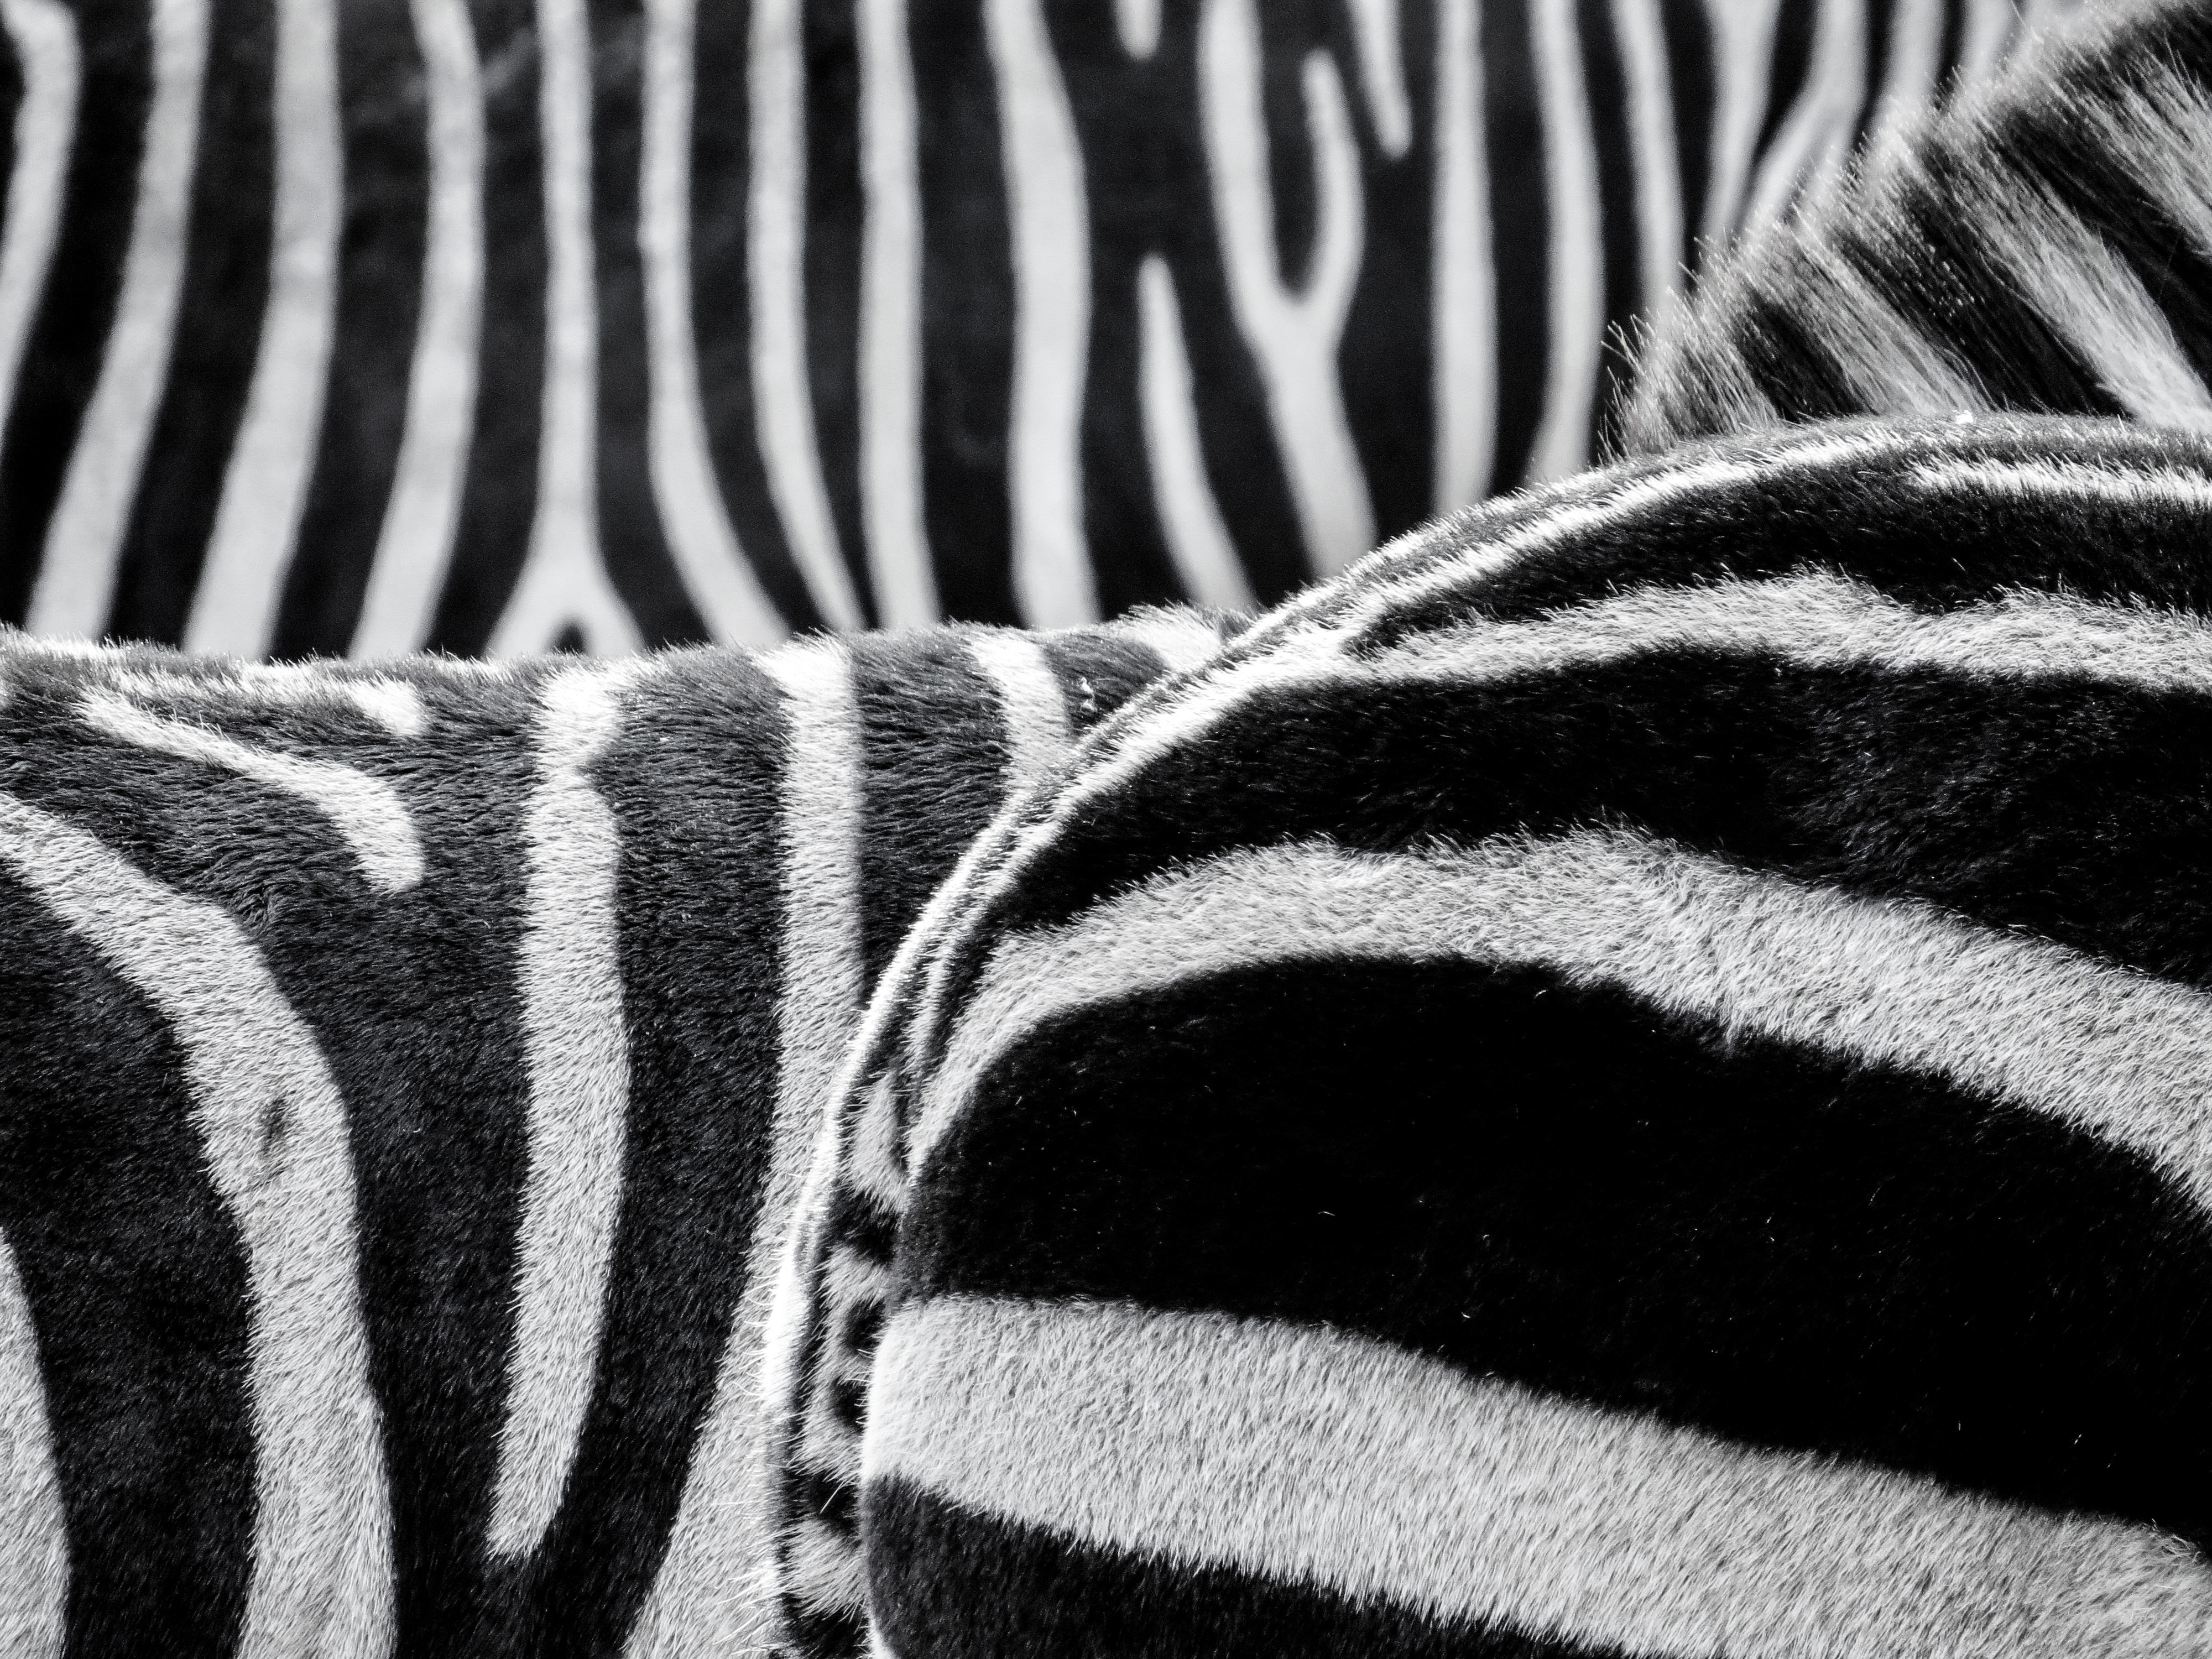
black and white, white, photography, line, mammal, black, monochrome, zebra, close up, textile, animals, stripes, vertebrate, monochrome photography, horse like mammal